Indonesian Papuans

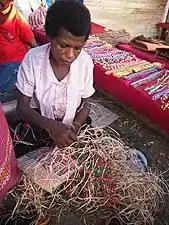
Woven noken made from Pandan leaves, common in coastal areas

According to the official Indonesian national linguistic data, there are at least 428 living Papuan languages (and 37 Papua-based isolate languages) natively spoken by the Papuans in Indonesia alone belonging to either Austronesian or Papuan (non-Austronesian) language families, making it the most linguistically diverse community in Indonesia. The Papuan languages are also spoken in the vicinity islands by the diasporic or descendants of Papuan community, such as Timor–Alor–Pantar in Timor, Alor, and Pantar, as well as North Halmahera in Maluku Islands. Papuan languages are at some extent related to the Aboriginal Australian languages, particularly Pama–Nyungan spoken in Northern Australia.